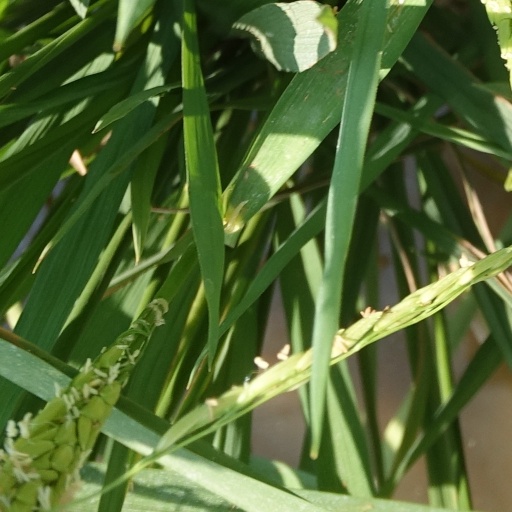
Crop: rice